Emergency vehicle lighting

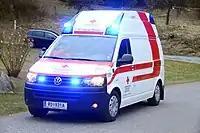
An ambulance of the Austrian Red Cross emitting blue emergency lighting

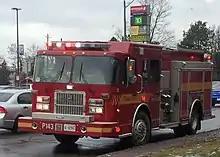
A Toronto Fire truck displays red and white lighting.

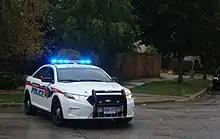
A York Regional Police Ford Taurus using blue lights

This is used by all State and Federal Police forces, NT Police, Naval Police, Military Police, Air Force Police and Australian Border Force motor vehicles. Red and blue is also used by all State and Australian Defence Force fire and ambulance services. Civilian Ambulance and most fire units across the country use red and blue lights with State Emergency Service motor vehicles in most states being authorised to use the red and blue light combination (WA SES only fit red and blue lights to Priority One Cliff/Vertical Rescue or Road Crash Rescue vehicles, with all others having red only). The NSW Volunteer Rescue Association use these attending road, cave, cliff, swift water, and other rescues. Aviation Rescue Fire Fighting (ARFF) use Red and Blue lights when responding to incidents outside of the airport boundary on public roads. New South Wales also allows red and blue to be used by Transport for NSW traffic commanders and traffic response crews designated as emergency vehicles.